KC Claffy

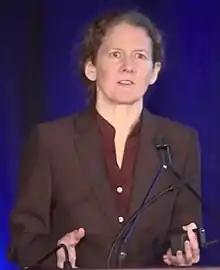
Claffy speaking in 2019

Kimberly C. "KC" Claffy is director of the Center for Applied Internet Data Analysis at the University of California, San Diego. In 2017 she was awarded the Jonathan B. Postel Service Award and inducted into the Internet Hall of Fame in 2019.